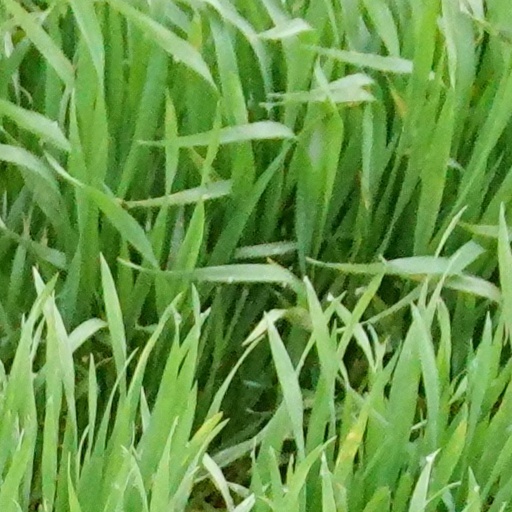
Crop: wheat